Where Does the Devil Hide

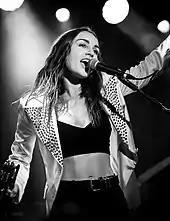
Day ("pictured in 2017") co-wrote every song on the EP.

The third song off the EP, "Purple Haze", was announced and released on July 9 alongside an accompanying Neil Krug-directed music video. A writer from "Skope" magazine called the video "technicolor visions of Zella that warp and melt together like vivid hallucinations, the piece truly makes you feel as though you can taste outer space" and adding that the song itself is "sultry psychedelia and marks yet another imaginative sonic direction" like the other songs released from the EP at the time. Day commented on the song's conception and meaning, saying how "‘Purple Haze’ is summer love for simple pleasures. When I lived in downtown LA I would hum this melody while strolling to the market in the mood for something sweet. All of those perfect Saturdays with nothing to do but eat oranges and daydream."